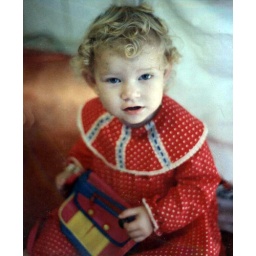
me in red dress ready for church